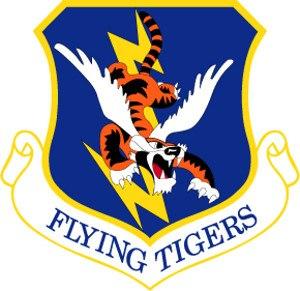
Les Tigres volants est le surnom donné à une escadrille de pilotes américains, de son nom officiel 1st American Volunteer Group, ou AVG. Basée en Chine durant la Seconde Guerre mondiale, l'escadrille participe notamment à la guerre sino-japonaise et à la campagne de Birmanie. Elle est dissoute en 1942 et ses moyens sont intégrés à l'United States Army Air Forces au sein de laquelle ses hommes participent à la suite du conflit mondial.
Voici une liste des installations de la United States Air Force.